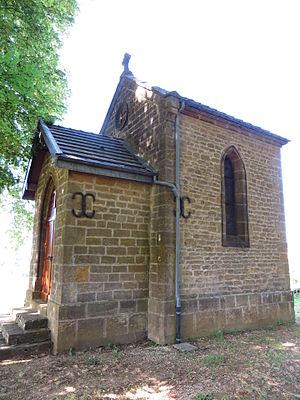
Villécloye La chapelle Sainte-Ernelle
Villécloye est une commune française située dans le département de la Meuse, en région Grand Est. Elle fait partie de la Lorraine gaumaise. Les habitants de Villécloye n'ont pas de gentilé.